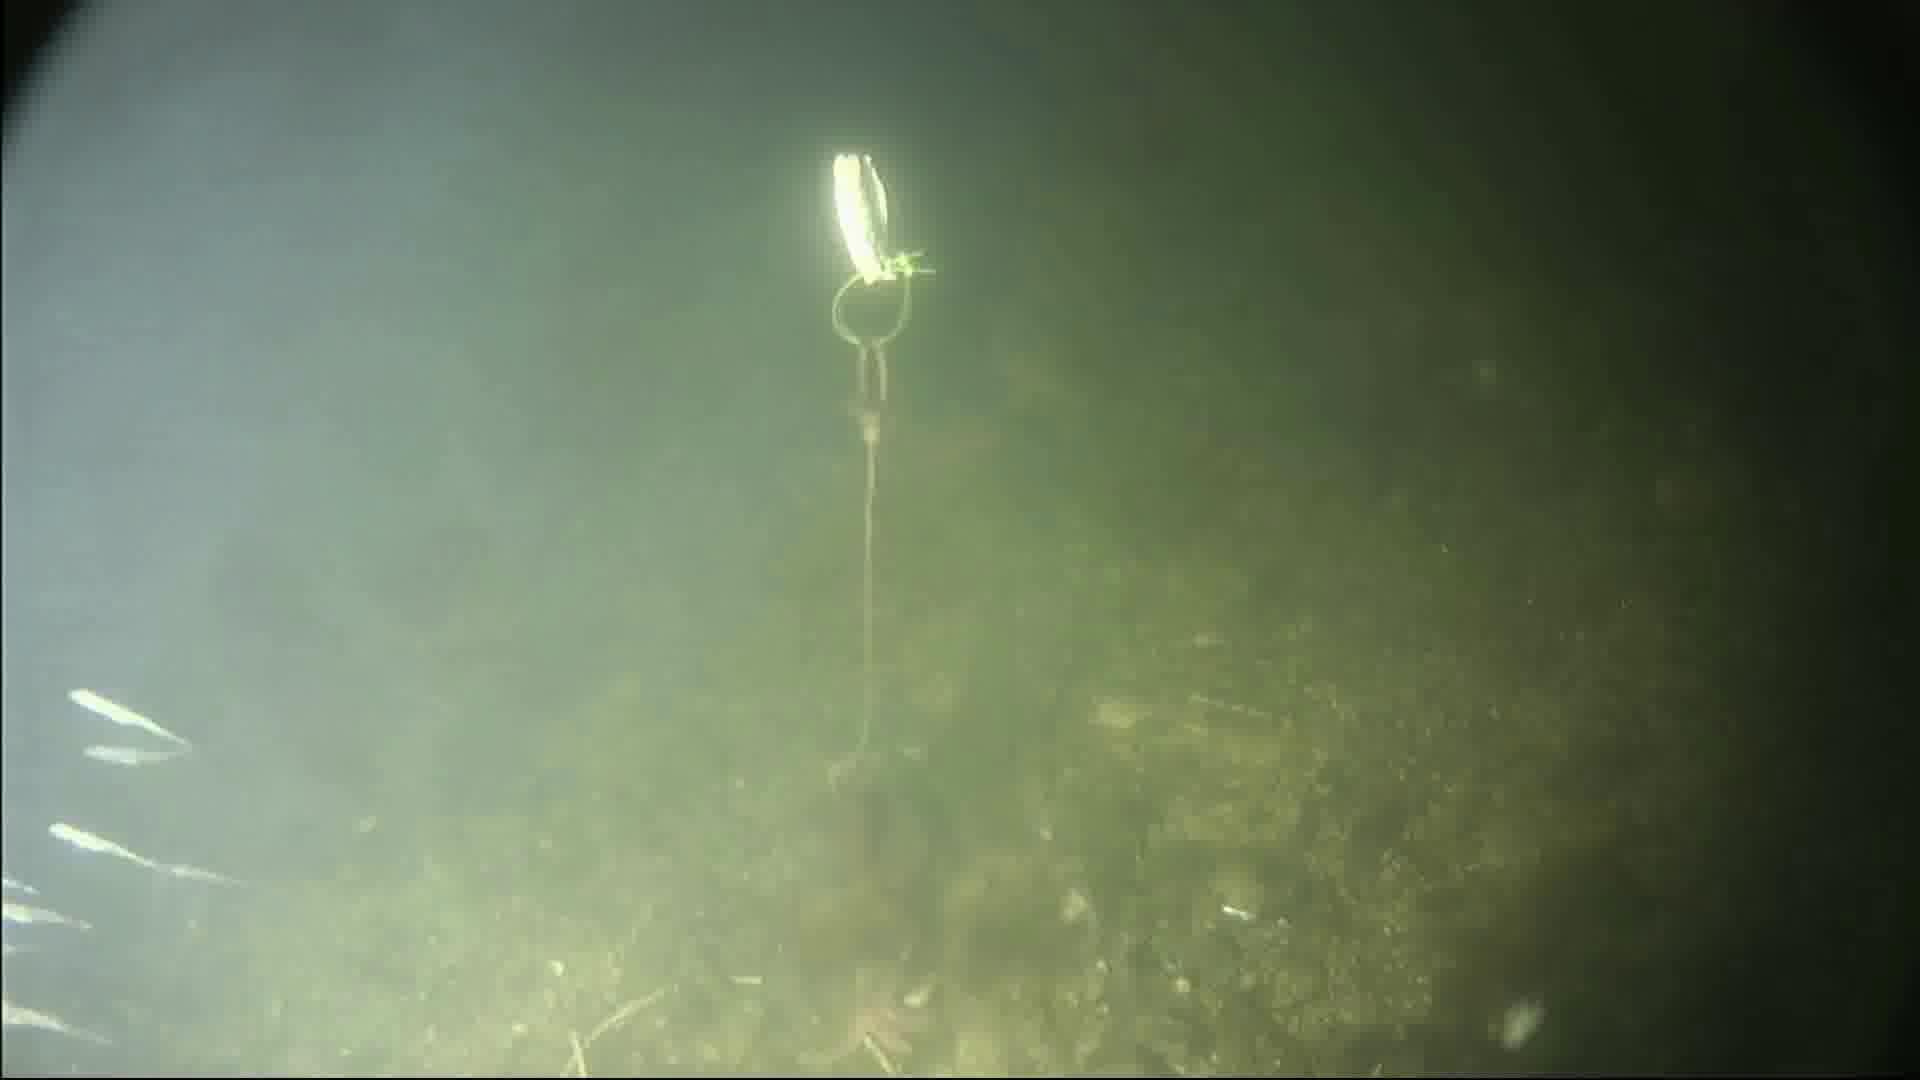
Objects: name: starfish
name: crab
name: small_fish